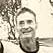
Age: 60